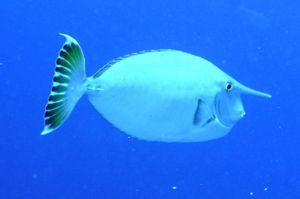
Naso annulatus est un poisson chirurgien unicorne vivant dans les eaux Indo-Pacifiques. Pouvant atteindre un mètre, il est le plus gros des 81 espèces de poissons chirurgiens.
Les poissons-chirurgiens forment, avec les poissons-licornes, la famille des Acanthuridae. Ces poissons tropicaux sont notamment caractérisés par les éperons tranchants qu'ils portent de chaque côté de la queue.